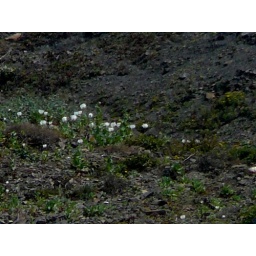
unknown yellow and white flowers by praia do castelejo